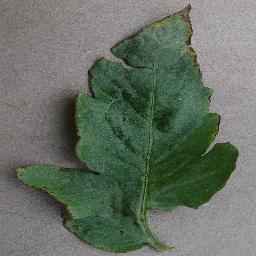
Label: Tomato___Bacterial_spot